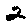
Label: 2